38th Air Defense Artillery Brigade (United States)

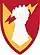
Shoulder sleeve insignia

The 38th Air Defense Artillery Brigade is an active United States Army unit which provides air and missile defense to critical assets in the Pacific theater. Since 2018 the brigade headquarter is based at Sagami General Depot in Japan.